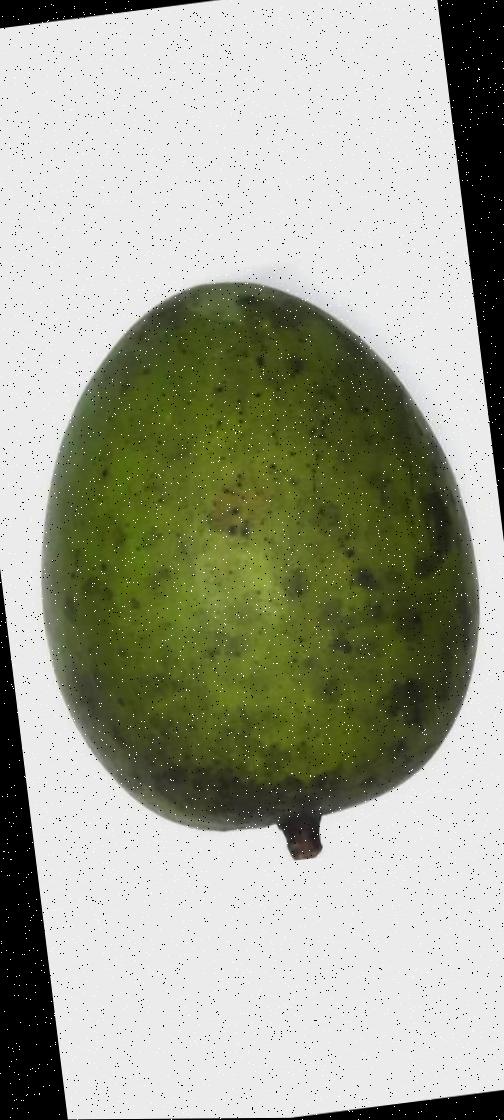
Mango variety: Harivanga